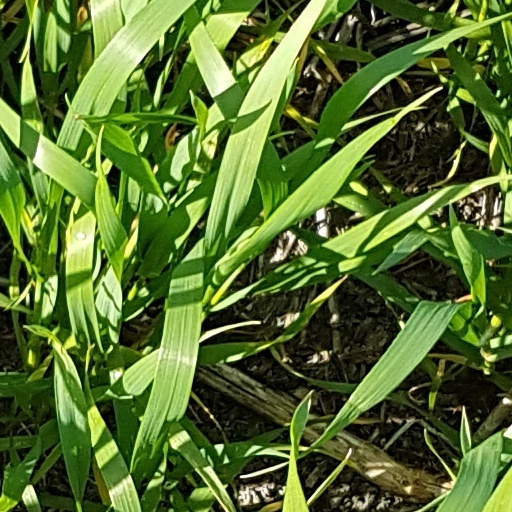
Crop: wheat